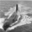
Label: whale